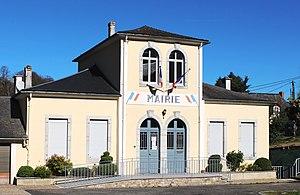
Mairie de Jarret (Hautes-Pyrénées)
Jarret est une commune française située dans le département des Hautes-Pyrénées, en région Occitanie.